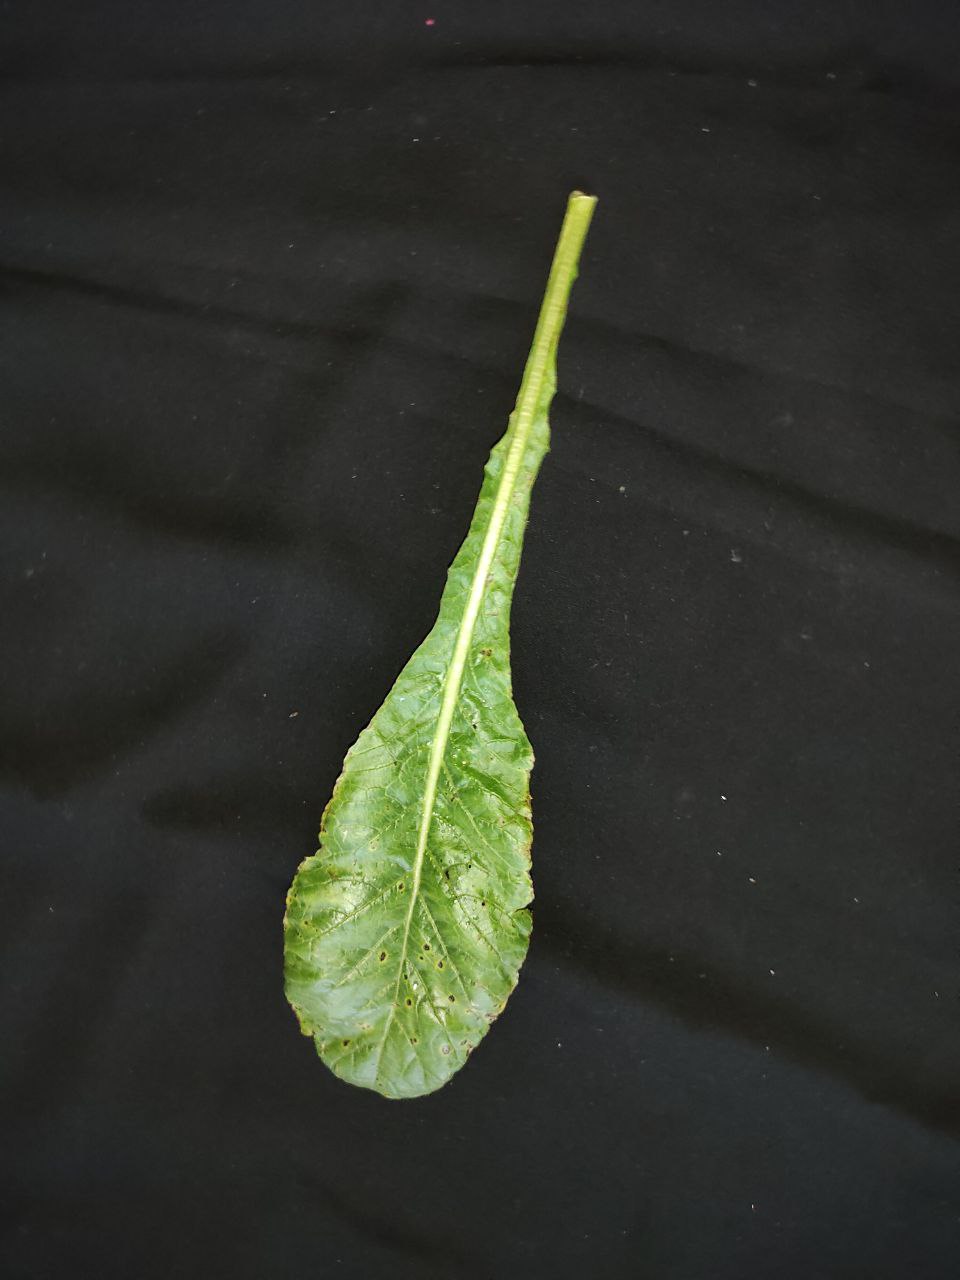
Label: Black leaf spot